Filipinos in Saudi Arabia

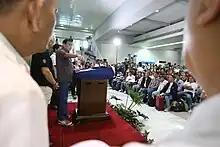
Philippines President Rodrigo Duterte speaking to a group of repatriated overseas Filipino workers from Saudi Arabia in 2016

Every year, an unknown number of Filipinos in Saudi Arabia are "victims of sexual abuses, maltreatment, unpaid salaries, and other labor malpractices," according to John Leonard Monterona, the Middle East coordinator of Migrante, a Manila-based OFW organization. Some Filipinos are attracted and transported to Saudi Arabia illegally, where they are left stranded without work. Between January and August 2008, approximately 800 throughout the country sought help at Migrante chapters, and 922 others were deported to the Philippines in the first three months of 2008 after overstaying their visa requirements. At one point in early 2008, 103 Filipinos stranded in Jeddah lived in a tent camp under a bridge before being able to be processed for deportation.